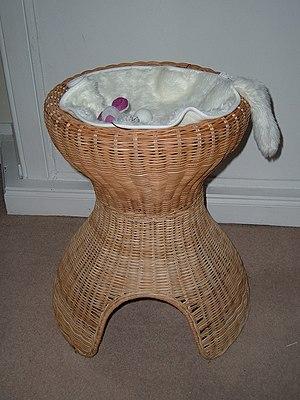
Un griffoir est une planche ou un poteau, souvent en bois et recouvert d'une matière rugueuse, qu'un propriétaire place dans l'environnement de son chat pour ses besoins particuliers. Les chats ont en effet besoin d'aiguiser leurs griffes et de marquer leur territoire grâce à des glandes situées sous leurs pattes, tout en sollicitant leurs muscles. Le griffoir évite en principe les griffures sur les meubles, ainsi que de recourir à l'onyxectomie, mutilation illégale dans certains pays.